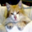
Label: cat